Loop de Loop (Flip Flop Flyin' in an Aeroplane)

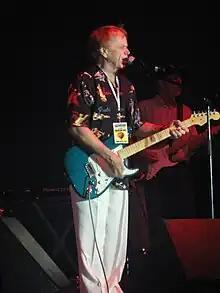
It took Al Jardine 29 years to finish the song.

Following the recording of "Sail Plane Song", Al Jardine reworked the arrangement and rerecorded the song from scratch at Sunset Sound Recorders on March 5 and 6, 1969. Further recording was made at the band's studio at a later date. On his contribution to the song, now titled "Loop De Loop," Jardine commented,